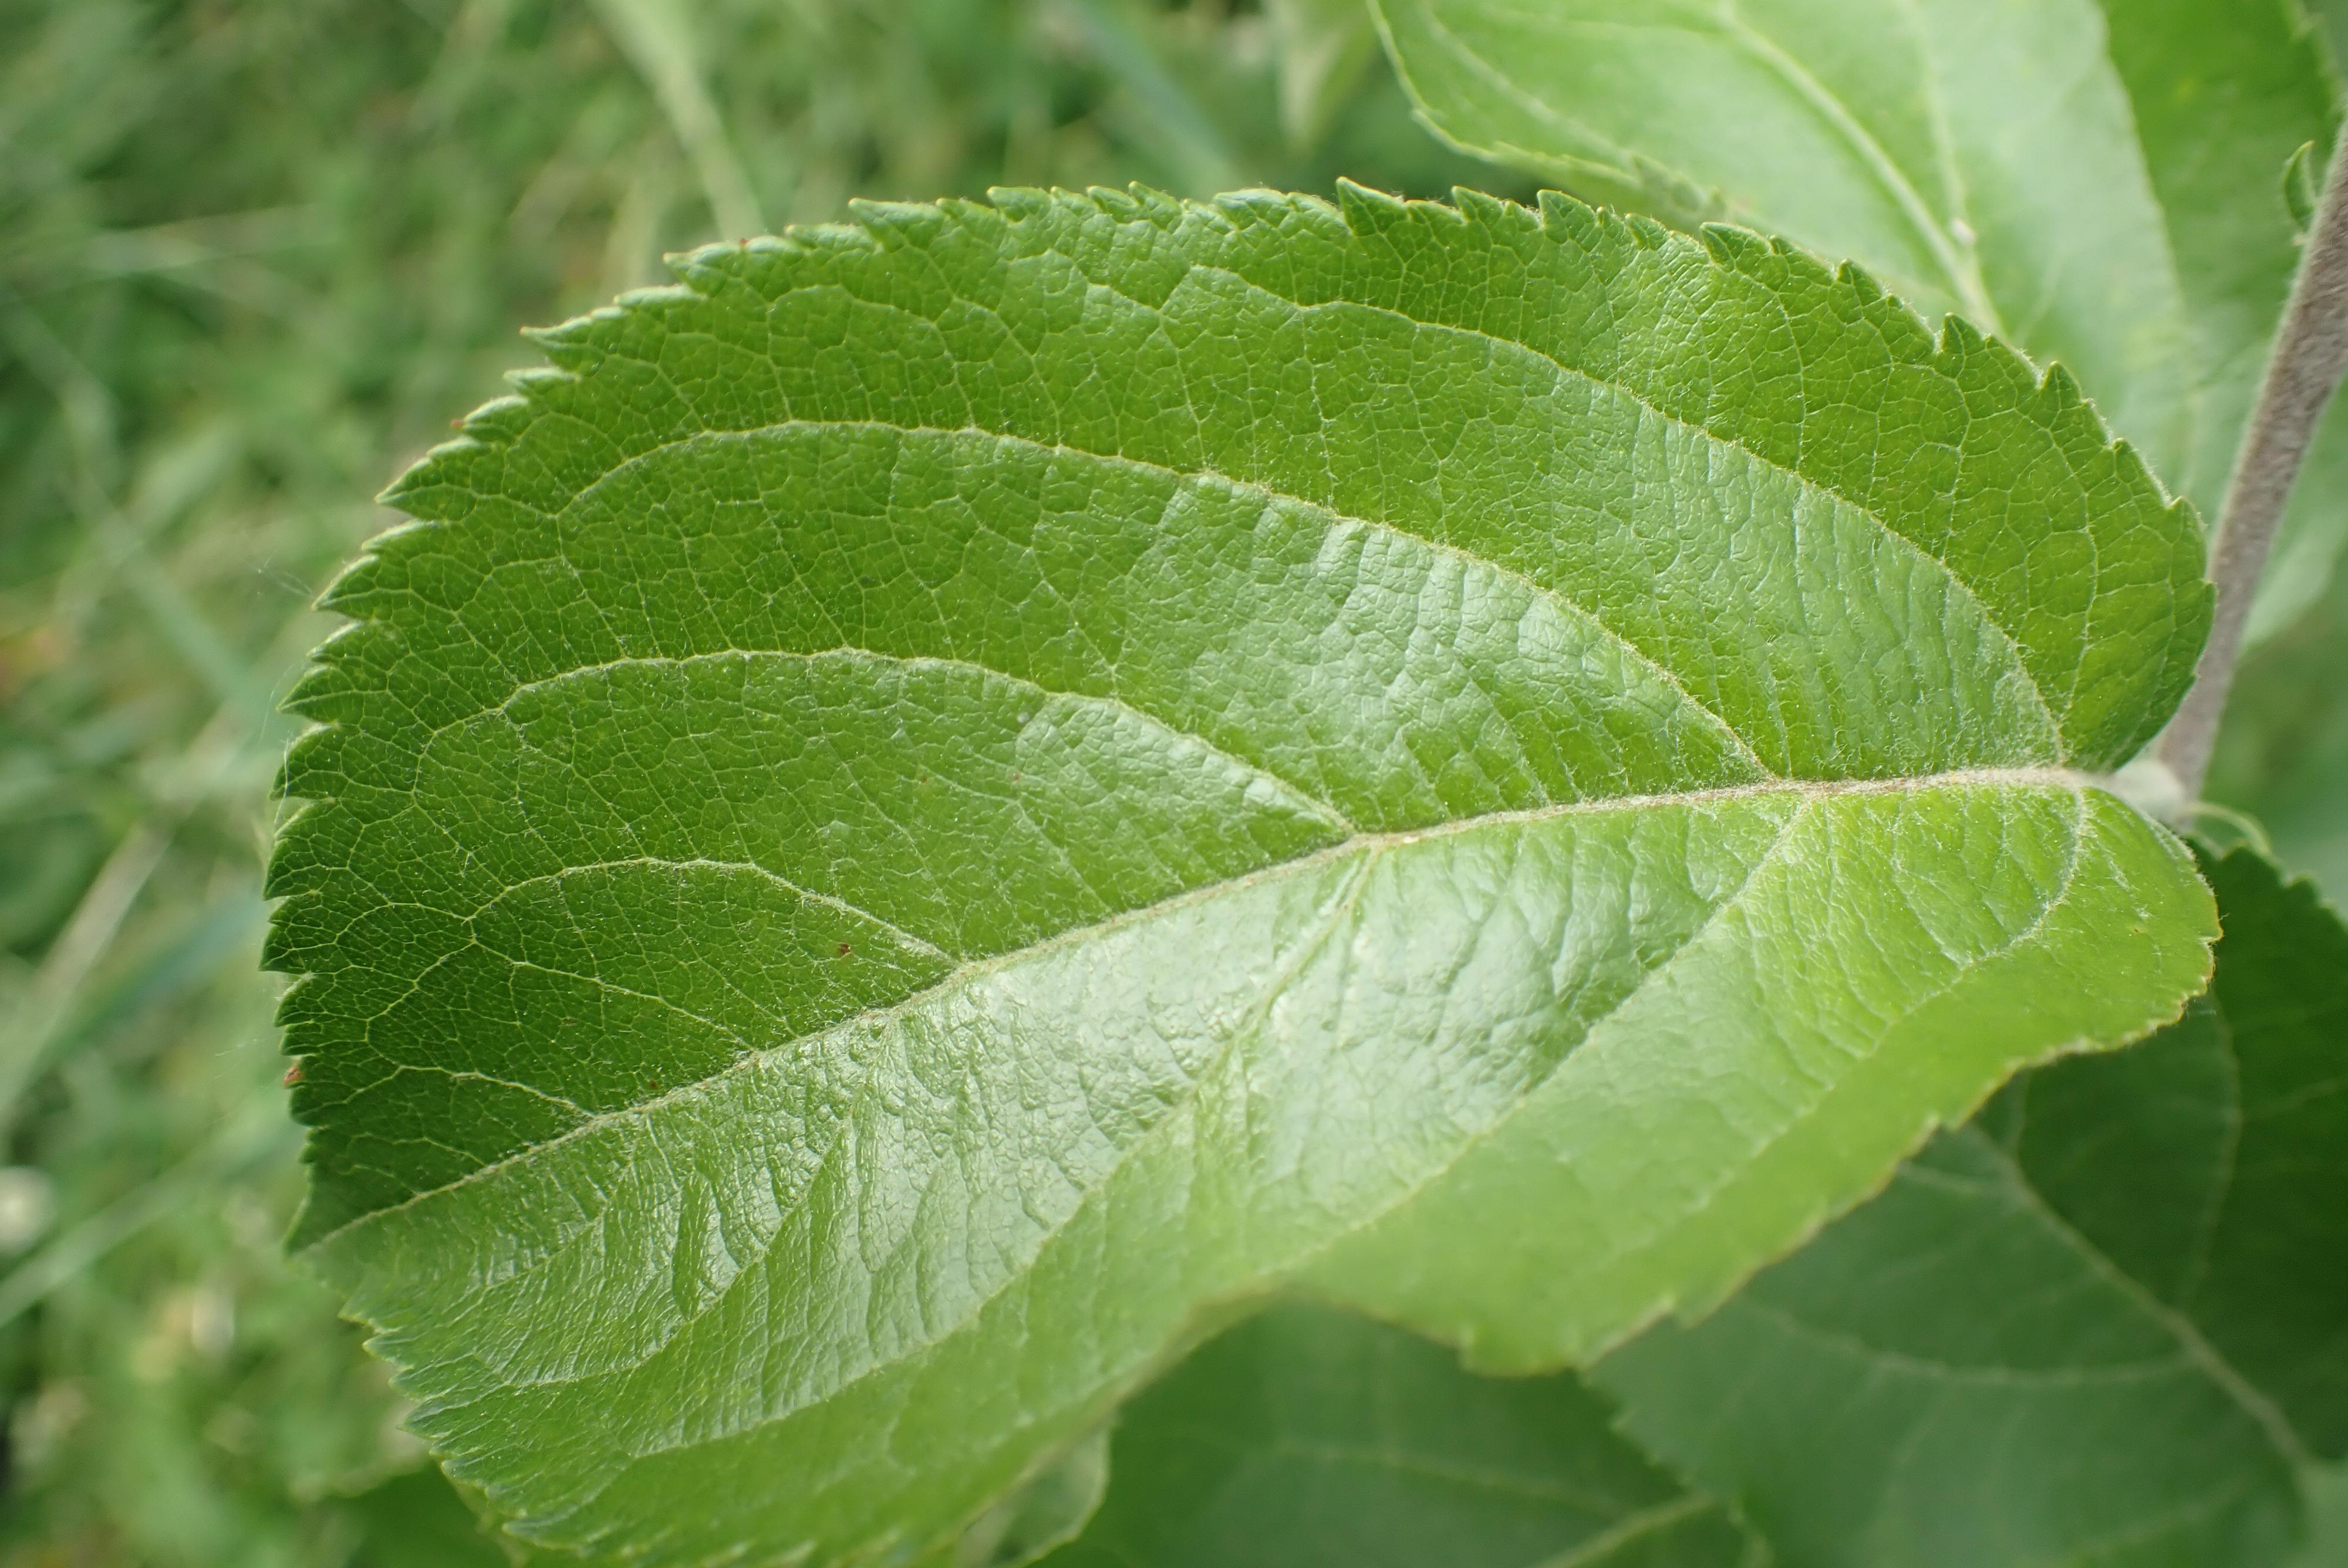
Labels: healthy